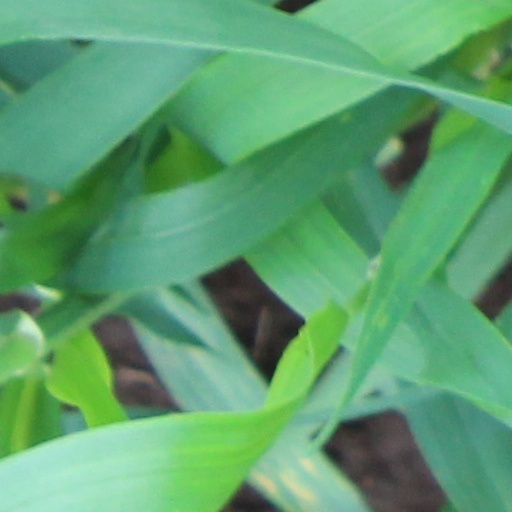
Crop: wheat